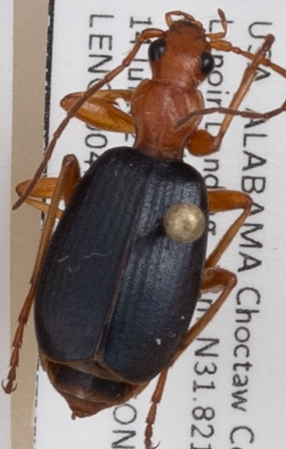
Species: Brachinus alternans
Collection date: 2021-07-14
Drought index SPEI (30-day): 1.01
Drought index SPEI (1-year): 1.28
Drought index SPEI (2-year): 2.09